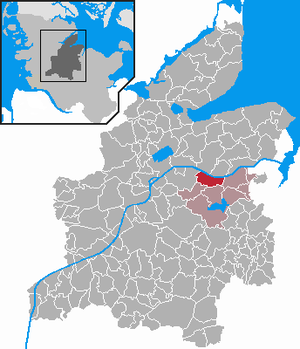
Krummwisch est une municipalité allemande située dans le land du Schleswig-Holstein et dans l'arrondissement de Rendsburg-Eckernförde. En 2015, sa population est de 713 habitants.